Star Motor Company

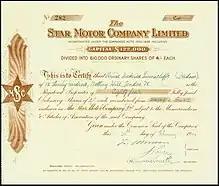
Share of the Star Motor Company Ltd., issued 28. February 1929

The death of founder Edward Lisle in 1921 was a major blow for Star. At the time Star had been attempting to bail out the ailing Briton Motor Company which put the company under a lot of pressure. Edward was succeeded by Joseph (formerly head of Star Engineering). Despite these setbacks, Stars entered two 11.9hps in the Scottish Six Days' Light Car Trials, placing first and second in the hands of R. Lisle and G.G.Cathie; the winner was sold to New Zealand, where it proved dominant in local racing, while a different 11.9 swept the Australian 1000 Mile Alpine Test. This car developed into the 1945 cc (119ci) 12/25 in 1924, followed by a pushrod overhead valve 12/40 with four-wheel brakes (then a rarity) and four-speed gearbox, capable of 80 mph (129 km/h). It was joined by an 18/40 six, as well as lorries of 25cwt, 34-40cwt, and 50-60cwt, all powered by the 12/25 engine. Star avoided any major damage as the Briton Motor Company name and facilities were sold off, allowing production levels at Star to continue rising.